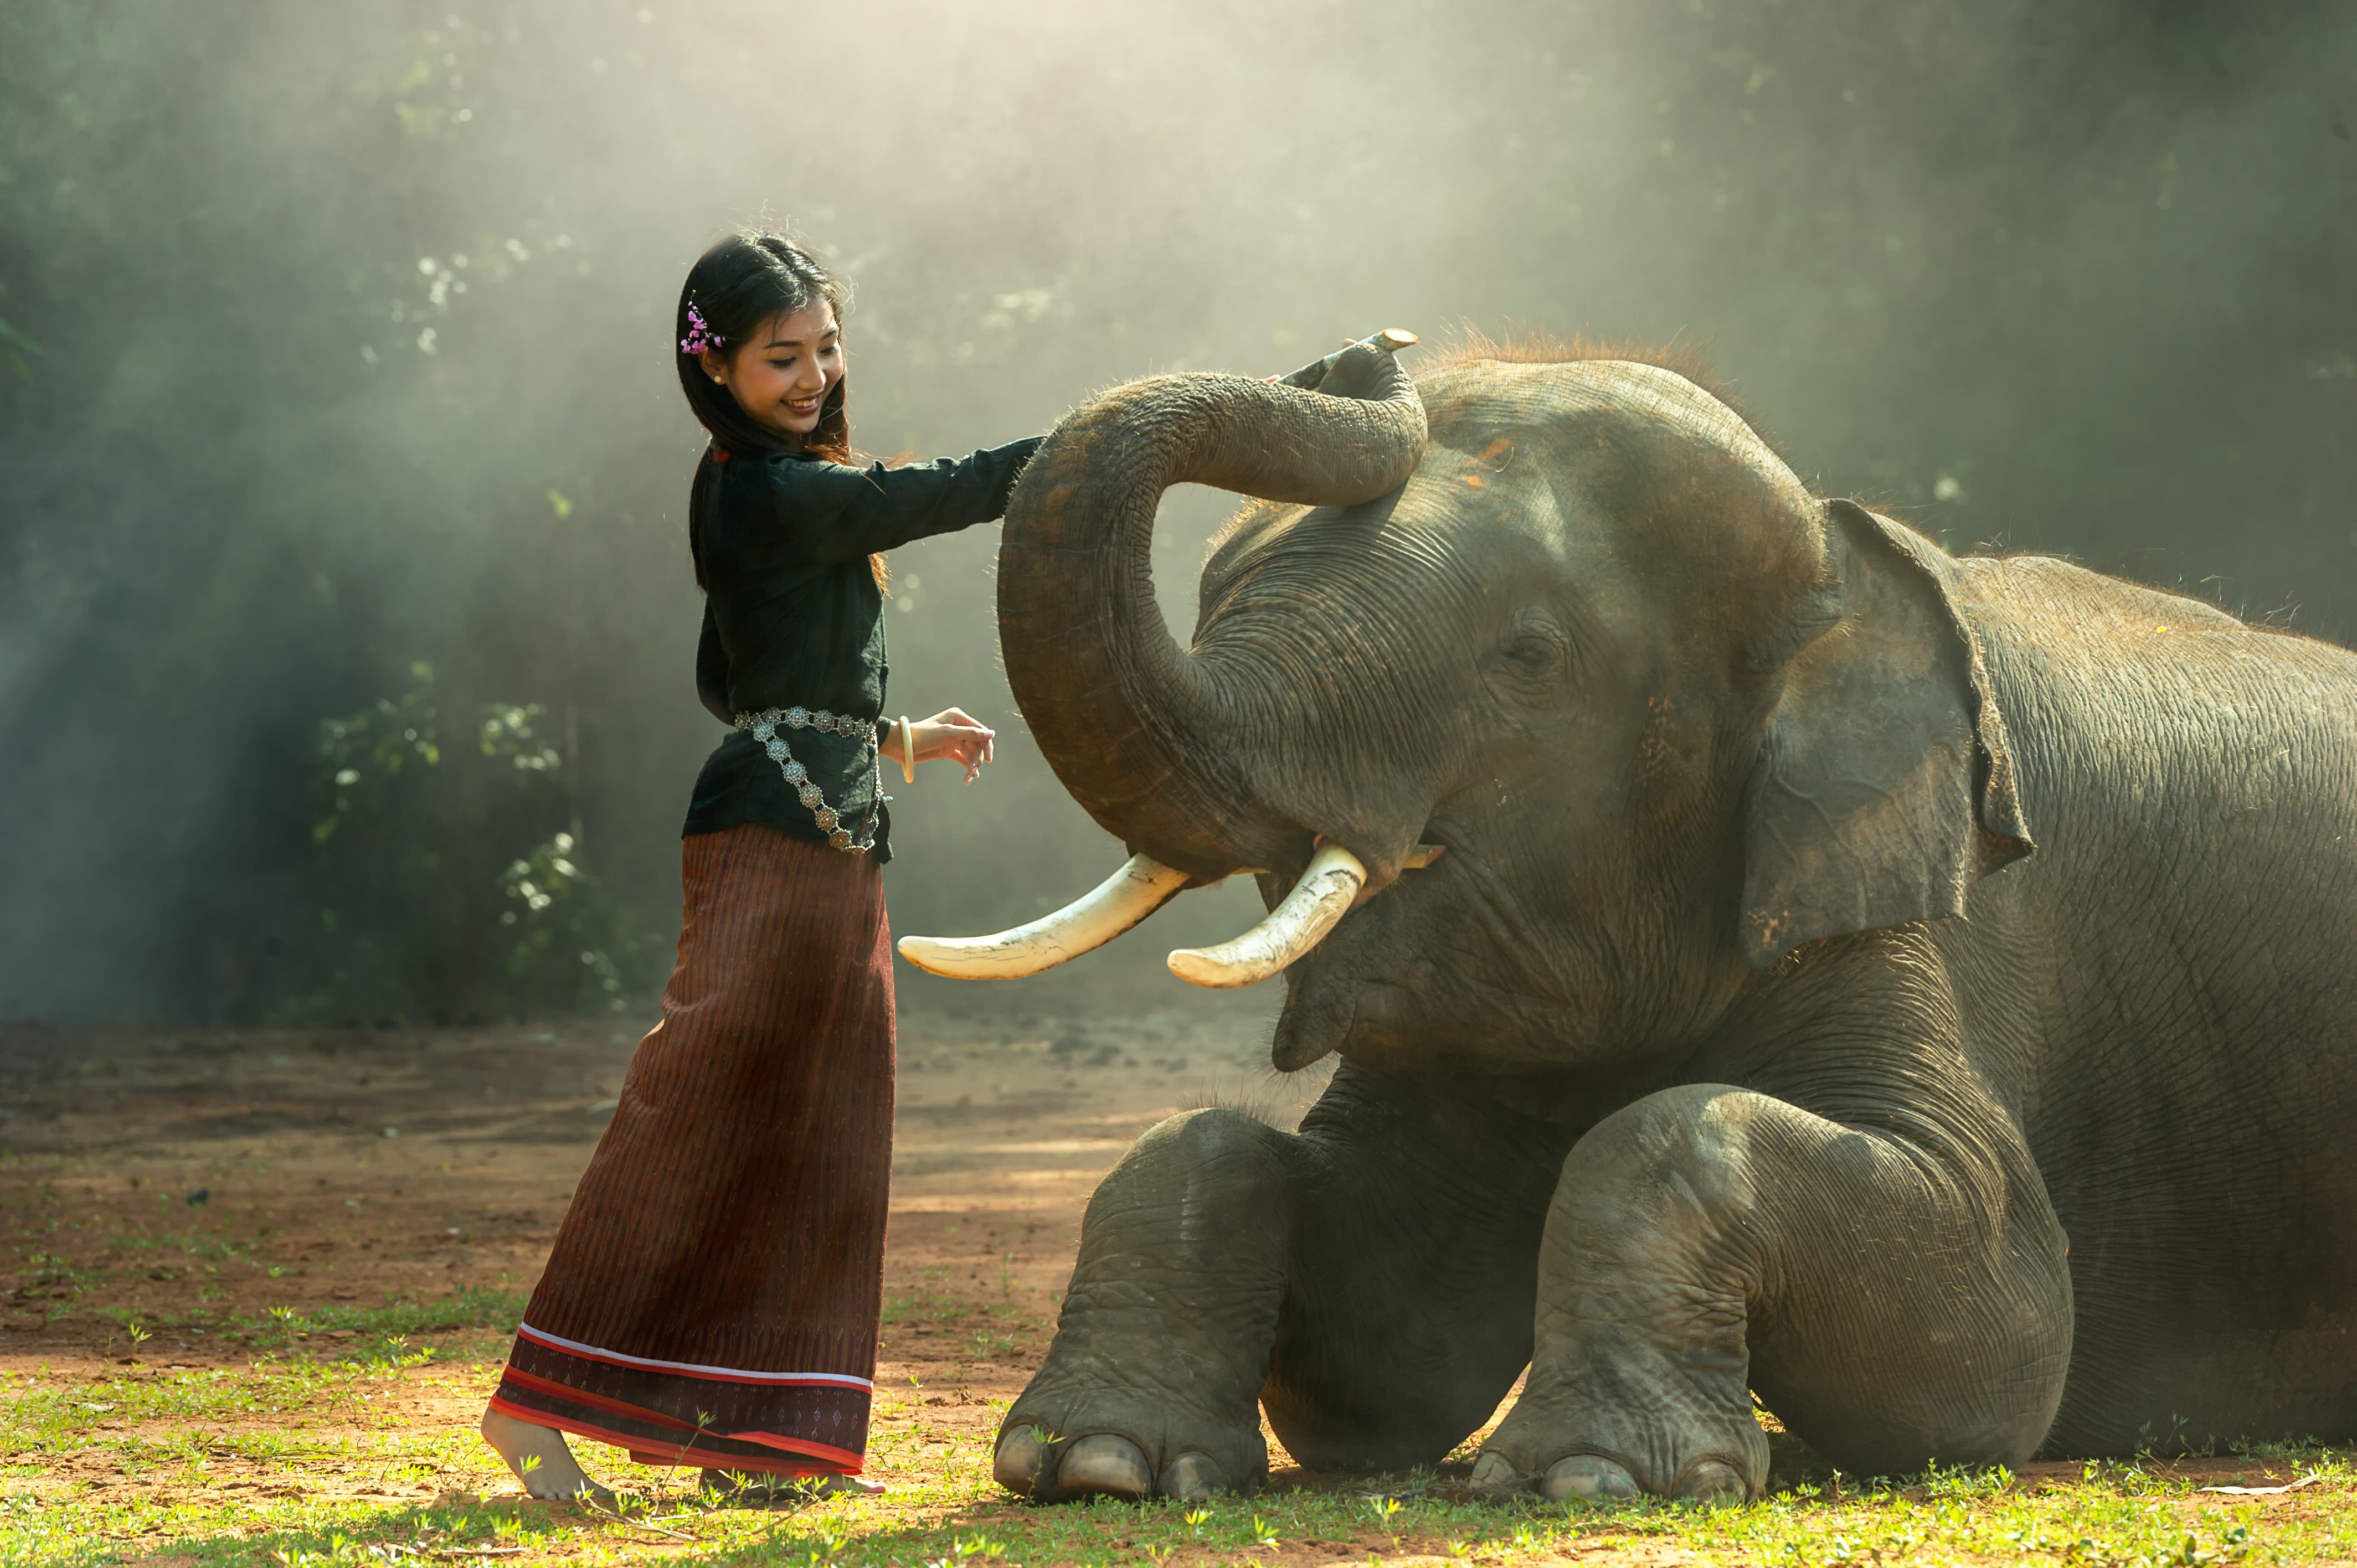
nature, black and white, girl, wildlife, africa, mammal, asia, friendship, black, lifestyle, close, fauna, elephant, friend, thailand, ivory, kids, power, tour, innocent, animals, cambodia, bright, endangered, beast, conservation, large, trumpet, fabrics, strong, the huge, the rough, laos, herbivore, difficult, drag, pa, hugs, heavy duty, brooch, indian elephant, phra nakhon si ayutthaya, clever, elephants and mammoths, elephant keeper, affiliations, canny, surin